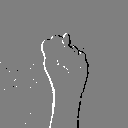
ASL letter: n